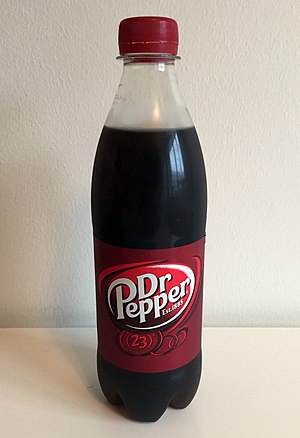
Dr Pepper
En halvliters flaske Dr Pepper
Dr Pepper er en sodavand udviklet i 1885, og dermed en af verdens ældste.